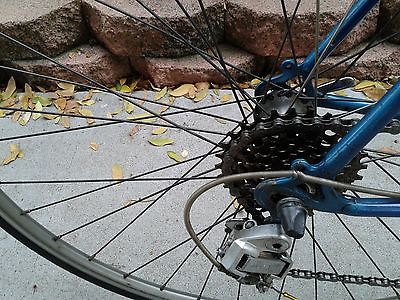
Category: bicycle